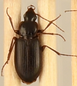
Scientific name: Calathus advena
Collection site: Rocky Mountains NEON (RMNP), plot RMNP_014